Range Rover Classic

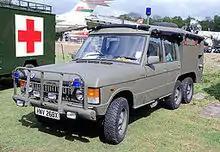
RAF TACR2

Coachbuilders and fabricators such as Carmichael, Gloster Saro, and HBC Angus modified numerous Range Rover vehicles for first response use.